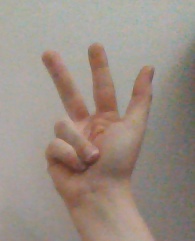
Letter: al